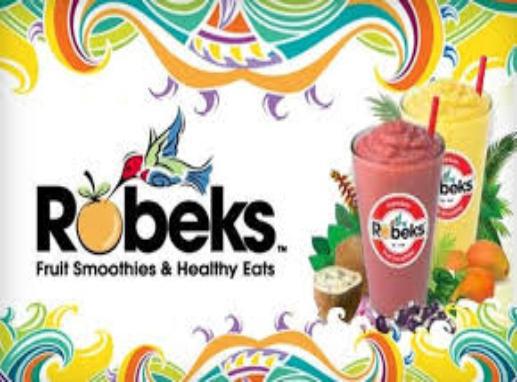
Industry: Food